Society of Aviation and Flight Educators

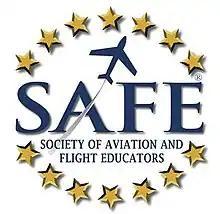

The Society of Aviation and Flight Educators (SAFE) is a professional organization open to all aviation educators, including flight instructors, ground instructors, academicians, and others who have an interest in aviation education. Founded in Connecticut in early 2009, SAFE "facilitates the professional development of aviation educators [and] seeks to create a safer aviation environment through enhanced education." SAFE is governed by a board of directors composed of nine members, all of whom are elected by the SAFE membership in a rotating three-year cycle.